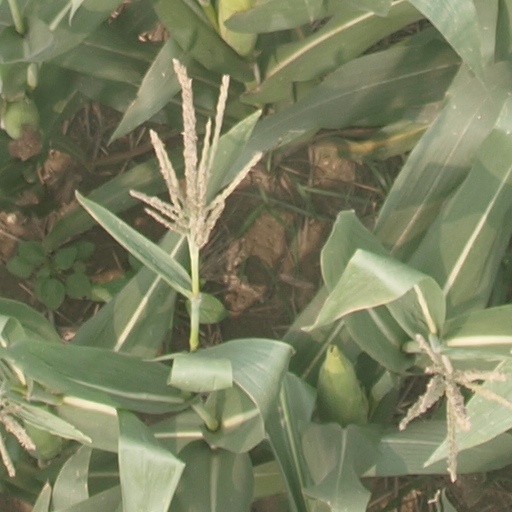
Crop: maize; corn